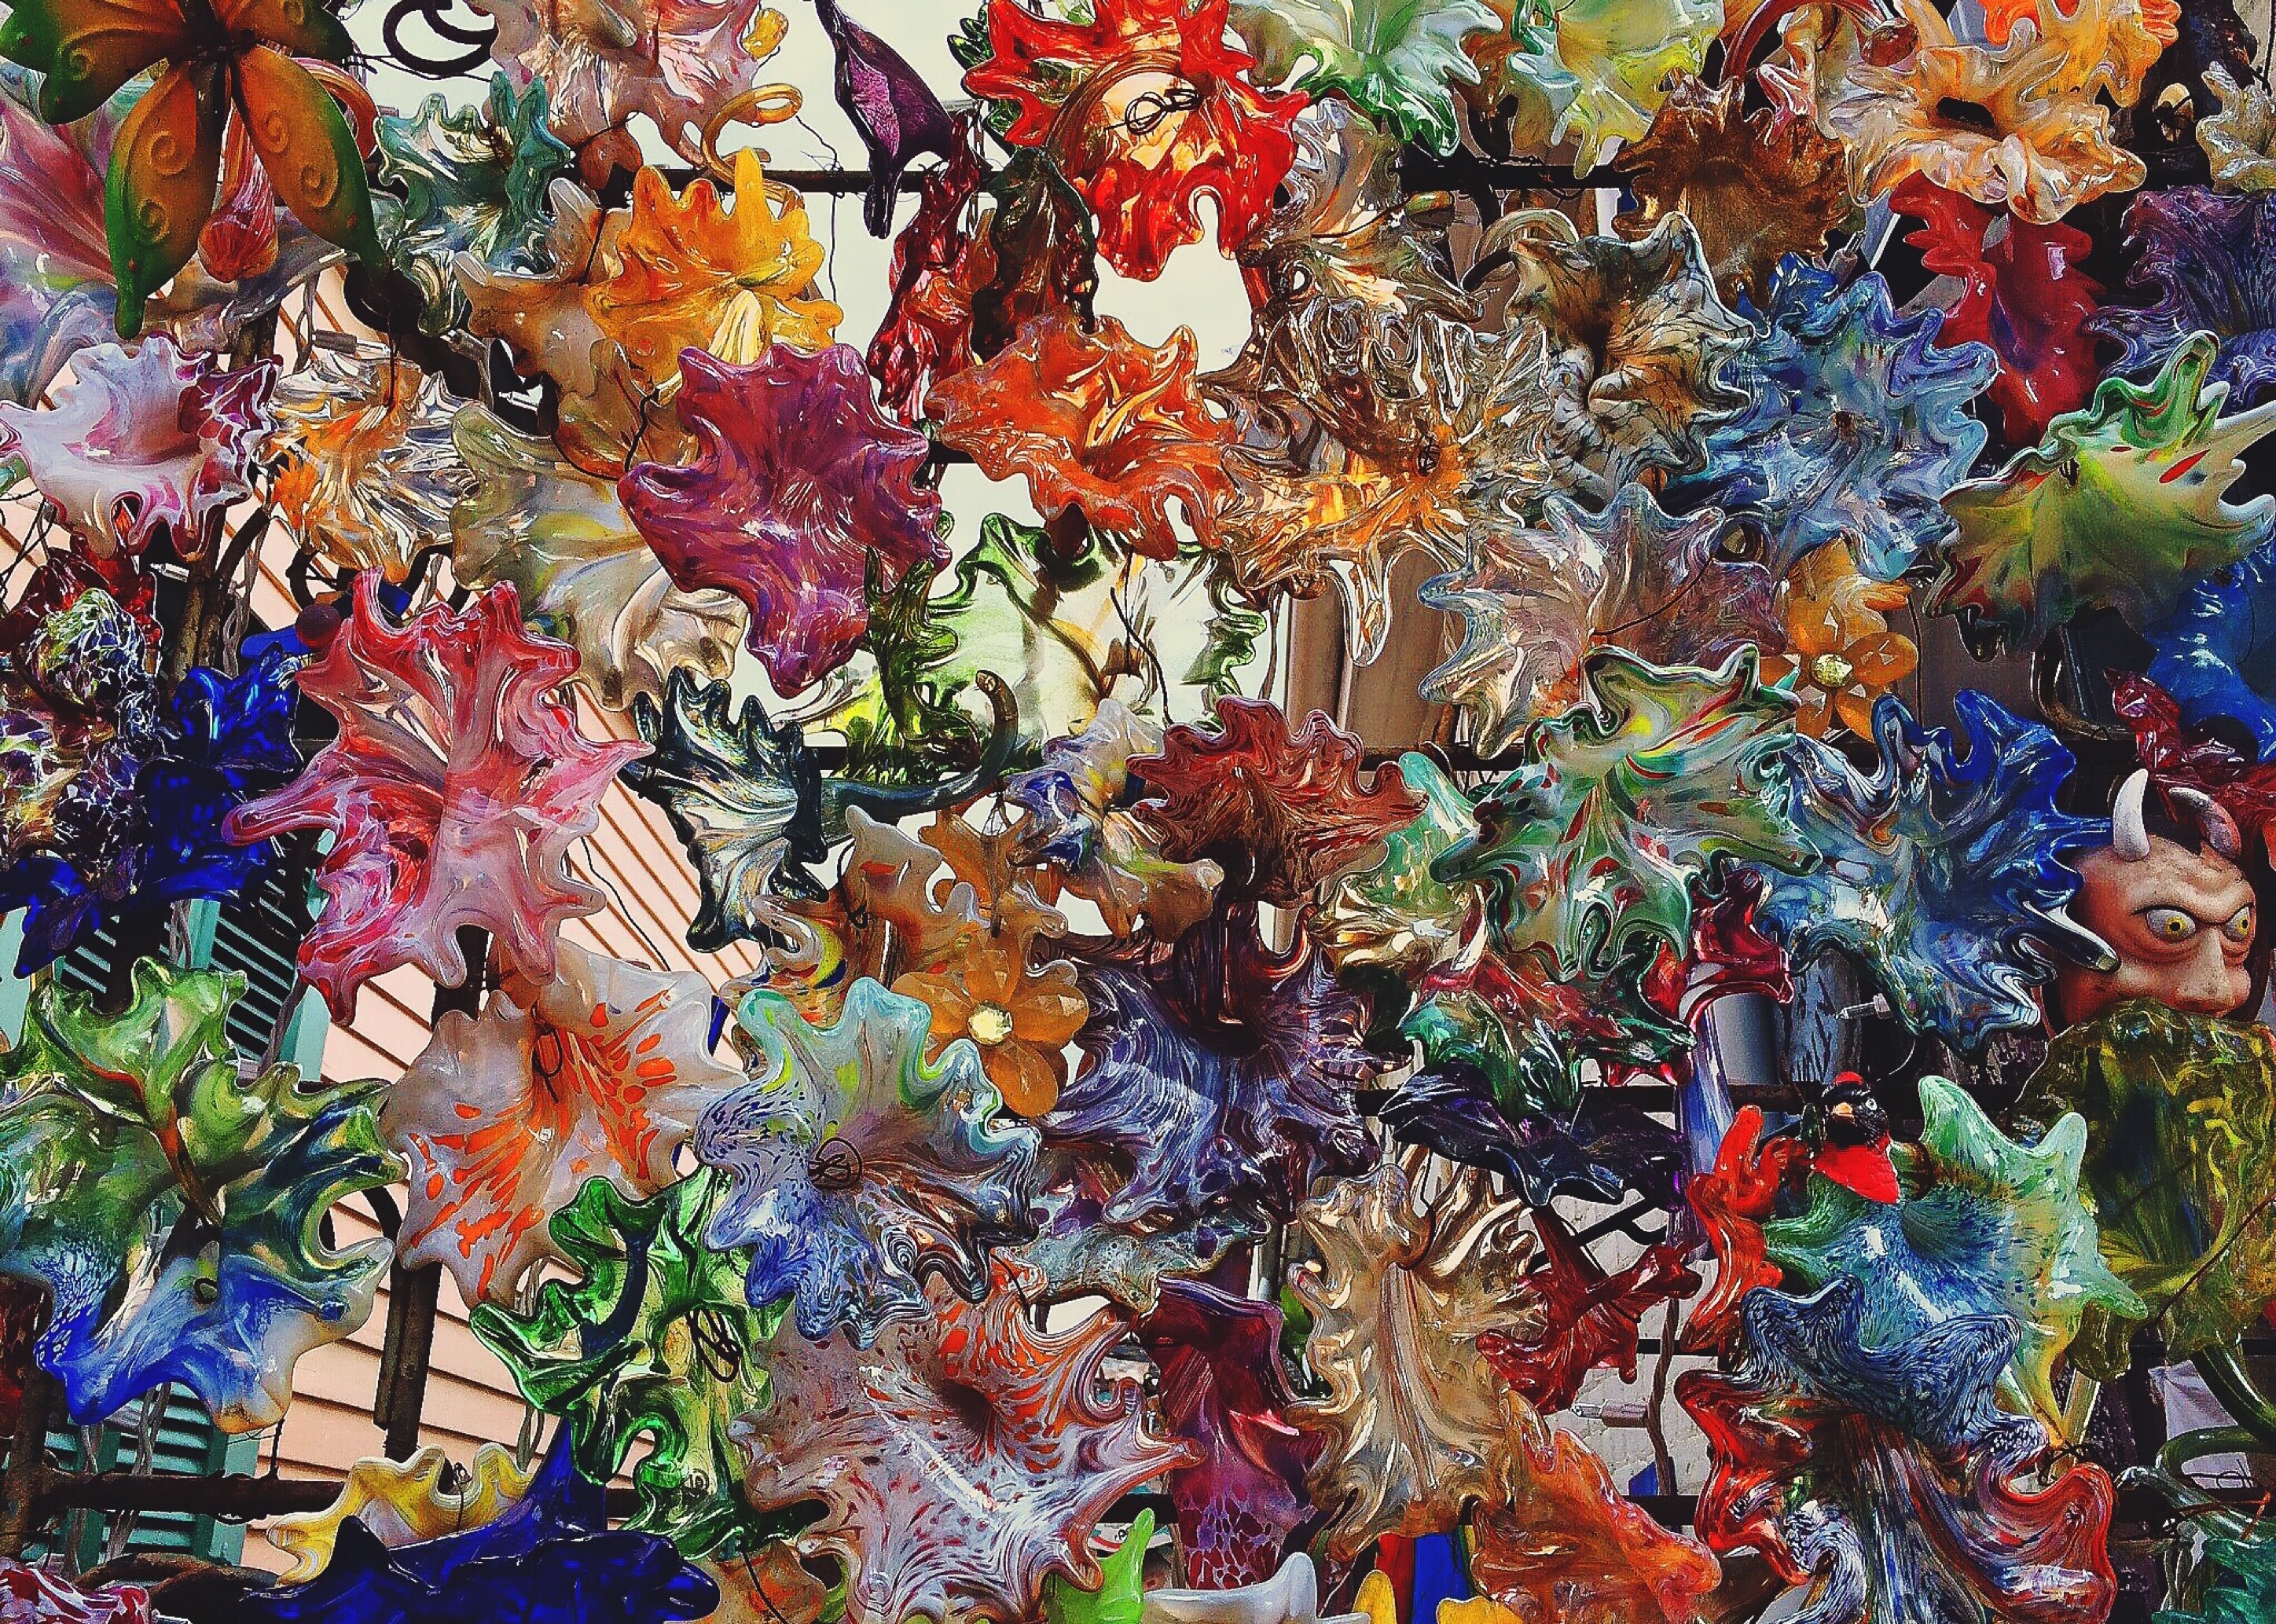
flower, glass, decoration, carnival, autumn, colorful, toy, flora, painting, flowers, art, floristry, new orleans, psychedelic art